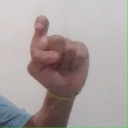
अक्षर: इ